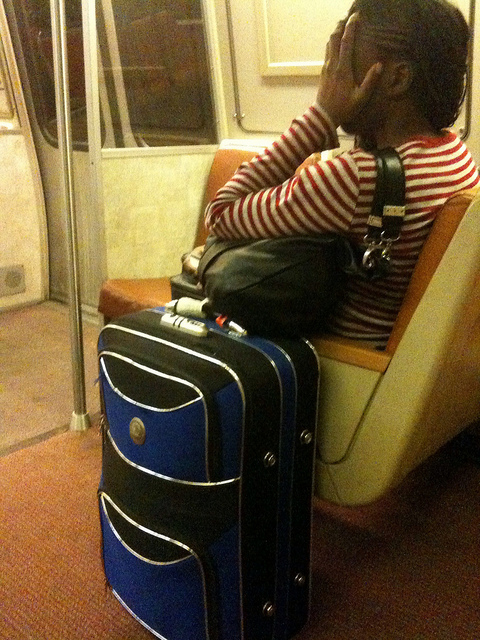
a person siting on a train with a luggage bag